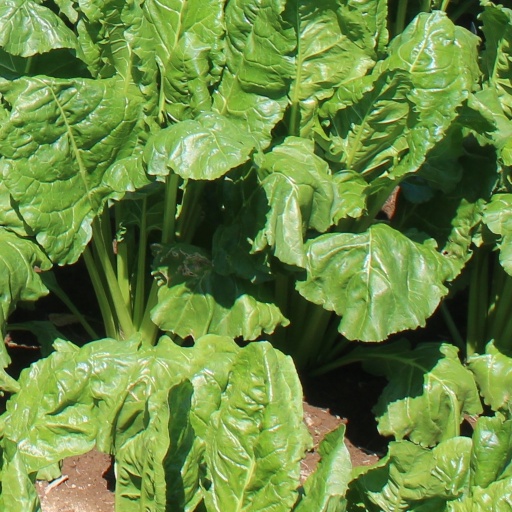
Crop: sugar beet